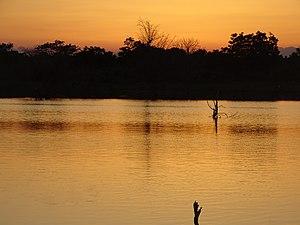
Tanguiéta présente un relief accidenté. le tourisme, L'agriculture, l'élevage, la pêche et la chasse sont des activités pratiquées par la population. «
Le tourisme au Bénin, qui bénéficie d'un important potentiel naturel et culturel, constitue la deuxième source nationale de rentrées de devises et le troisième employeur du pays, après l’agriculture et le commerce, mais a manqué de moyens pour se développer. De nouvelles perspectives se dessinent à partir de 2015, avec le soutien du Groupe de la Banque mondiale et celui du gouvernement, déterminé à faire du tourisme un vecteur de croissance et d’emploi. Le Ministère de la Culture, de l'Artisanat et du Tourisme est son ministère de tutelle.